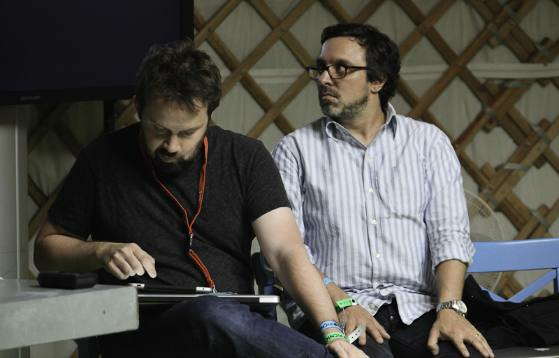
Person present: Yes